Sipayi Chinnayya

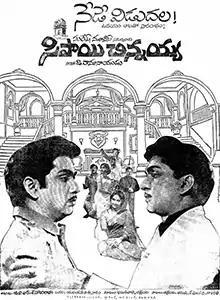
Theatrical release poster

Sipayi Chinnayya is a 1969 Telugu-language drama film produced by D. Ramanaidu under the Suresh Productions banner and directed by G. V. R. Seshagiri Rao. It stars Akkineni Nageswara Rao, K. R. Vijaya, Bharathi with music composed by M. S. Viswanathan.